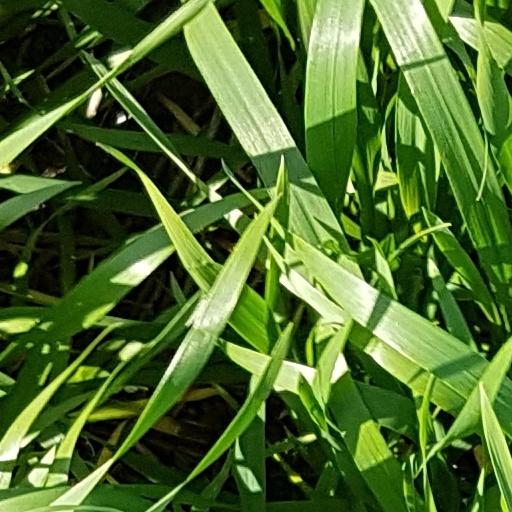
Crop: wheat